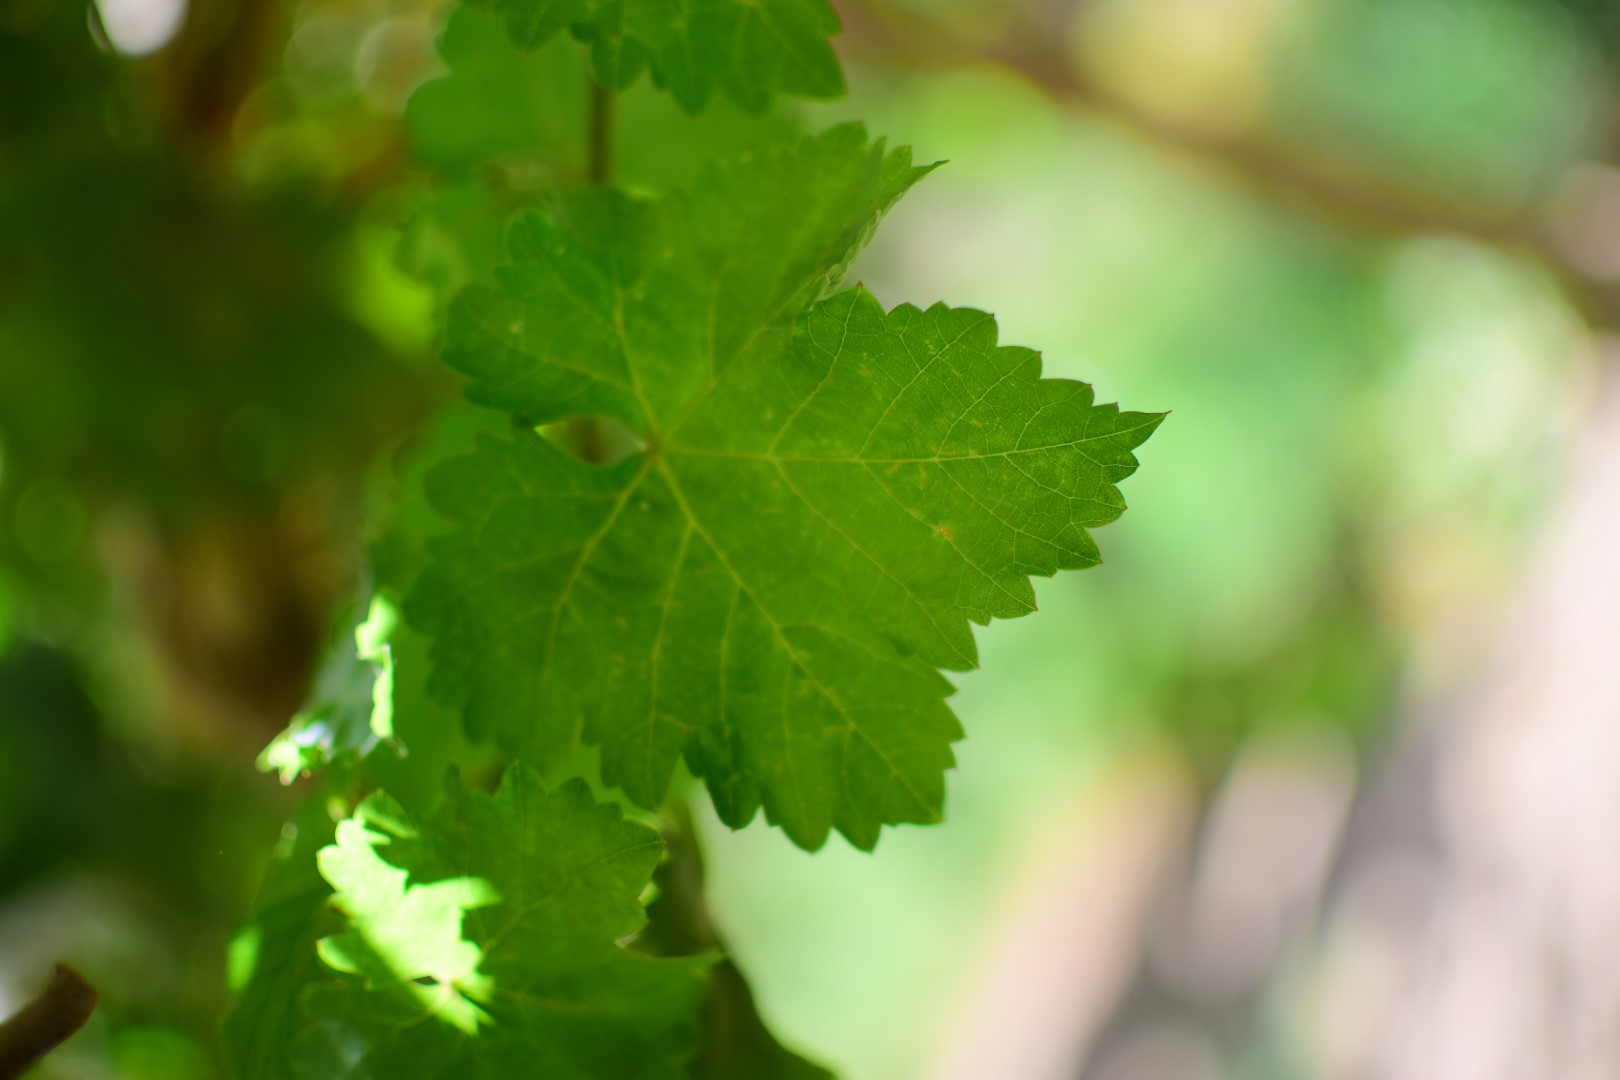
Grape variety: Shdah